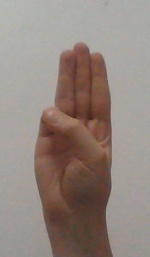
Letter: thaa